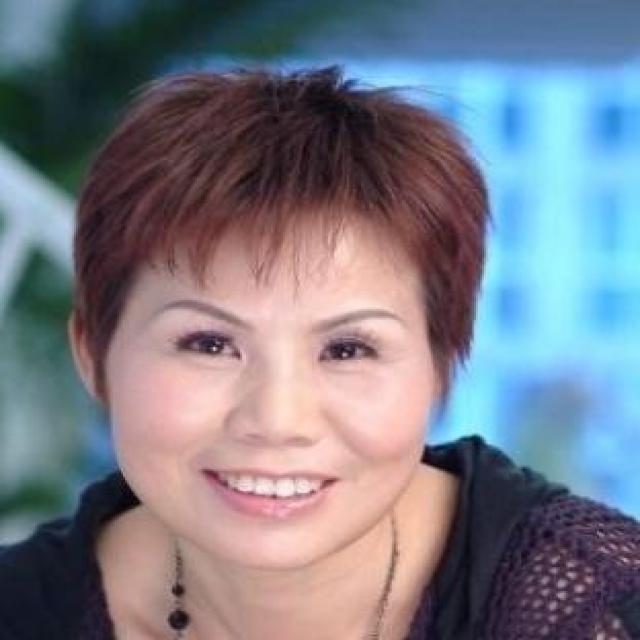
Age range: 45-64